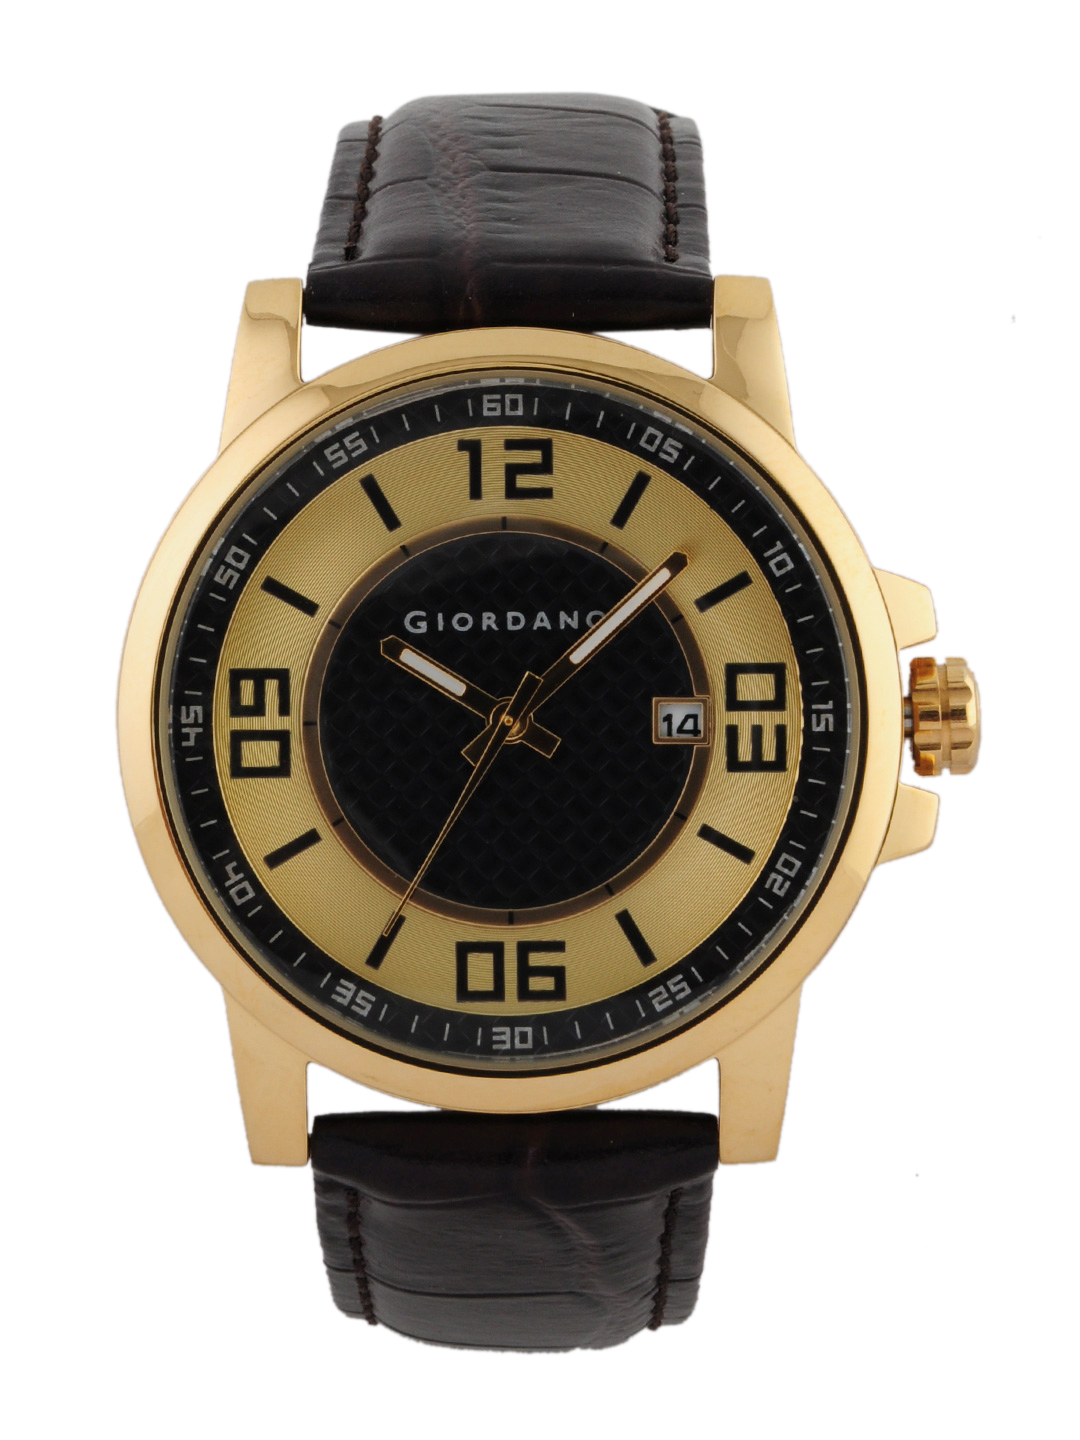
Giordano Men Gold & Black Dial Watch
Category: Accessories / Watches / Watches
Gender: Men
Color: Gold
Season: Winter 2016
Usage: Formal